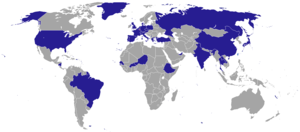
La politique étrangère du Luxembourg, ou diplomatie luxembourgeoise, est la politique menée par le Grand-Duché de Luxembourg vis-à-vis des autres pays en vue de favoriser ses intérêts géostratégiques, politiques, et économiques.
Voici les représentations diplomatiques du Luxembourg à l'étranger :